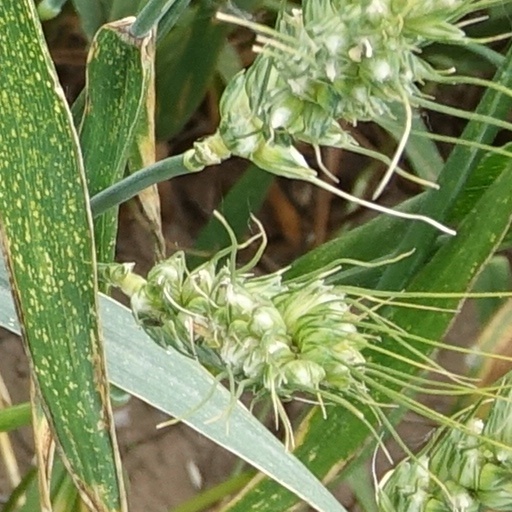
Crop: wheat